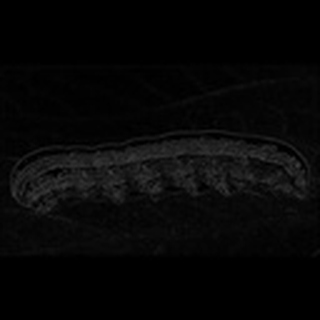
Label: cotton_army_worm